Tuscarawas County, Ohio

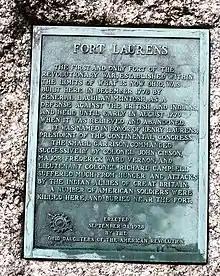
Built in 1778, Fort Laurens was the only military fort built in the state of Ohio during the Revolutionary War, located on the west bank on the Tuscarawas River near the town of Bolivar.

The American Revolutionary War brought the demise of these first settlements. The Delawares, who at the time populated much of eastern Ohio, were divided over their loyalties, with many in the west allied with the British out of Fort Detroit and many in the east allied with the Americans out of Fort Pitt. Delawares were involved in skirmishes against both sides, but by 1781 the American sense was that the Delawares were allying with the British. In response, Colonel Daniel Brodhead of the American forces led an expedition out of Fort Pitt and on April 19, 1781, destroyed the settlement of Coshocton. Surviving residents fled to the north. Colonel Brodhead's forces left the Delawares at the other Moravian mission villages unmolested, but the actions set the stage for raised tensions in the area.